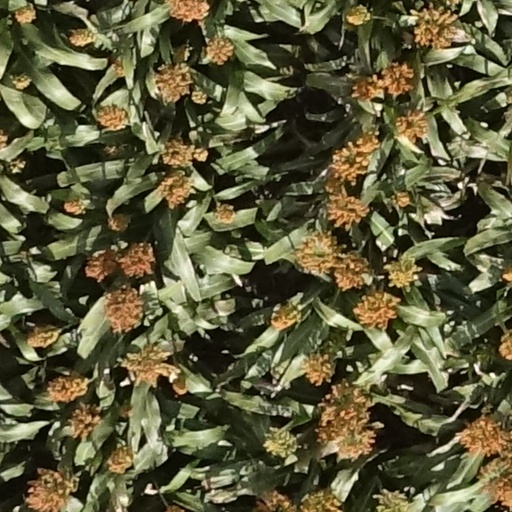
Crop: sorghum